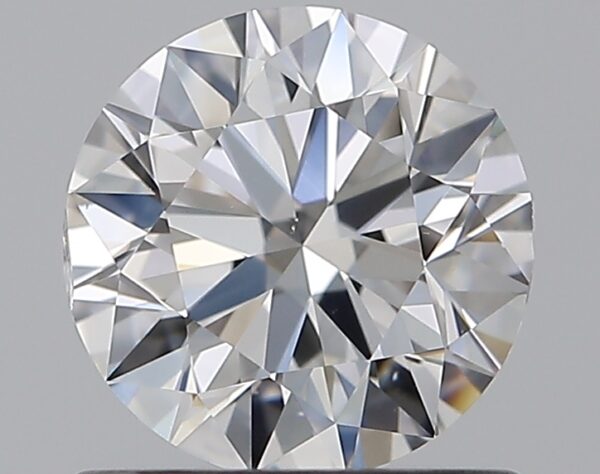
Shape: round
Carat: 0.8
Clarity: VS2
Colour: E
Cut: VG
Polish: VG
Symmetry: GD
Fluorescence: N
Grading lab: GIA
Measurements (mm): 5.86 x 5.92 x 3.67